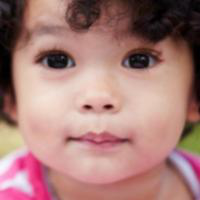
Age group: age 01-10